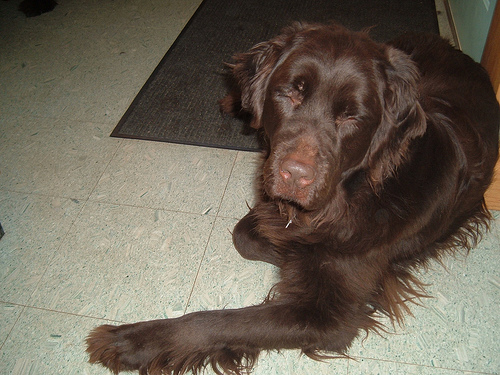
Breed: newfoundland